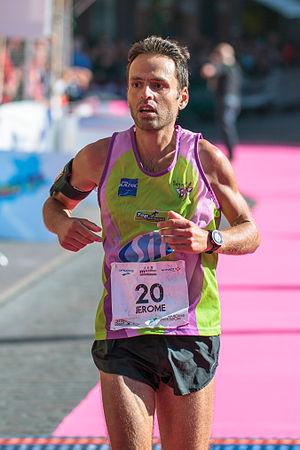
Jérome Bellanca lors du marathon de Toulouse 2014 franchissant la ligne d'arrivée.
Le 100 kilomètres est une épreuve classique de course à pied de grand fond. Régulée par l'International Association of Ultrarunners, elle peut se disputer sur route, sur piste et en salle. Les spécialistes de cette épreuve d'ultrafond sont appelés familièrement « centbornards ». N'étant pas une discipline olympique et donc peu médiatisée, les athlètes sont le plus souvent amateurs.
Jérôme Bellanca est un athlète français né le 25 septembre 1977, spécialiste de l’ultrafond.